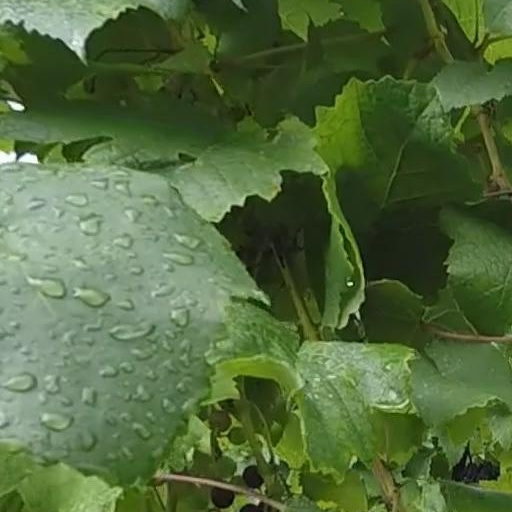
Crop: grape